Marina Kapoor

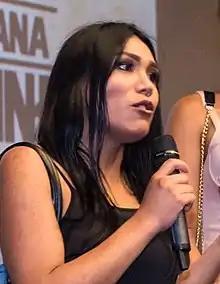
Marina Kapoor in 2017

Marina Kapoor, stage name of Marina Quispe Pérez (born Lima, 23 December 1987), is a Peruvian singer, actress, and activist for the rights of transgender people.